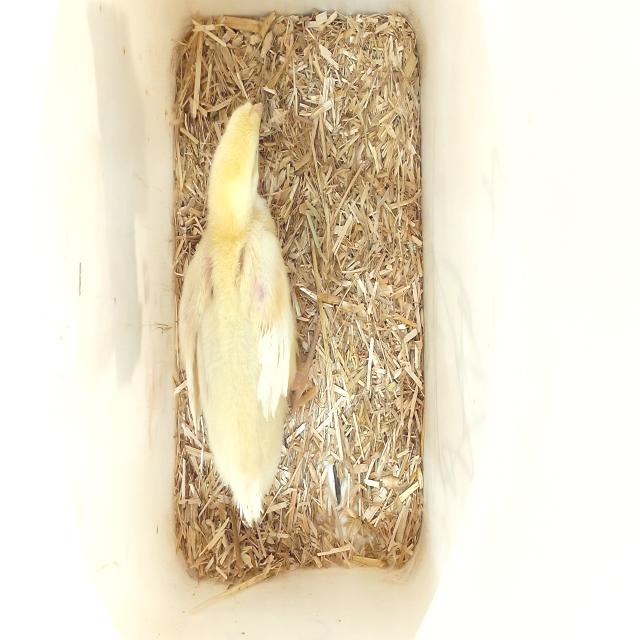
Weight: 223 g